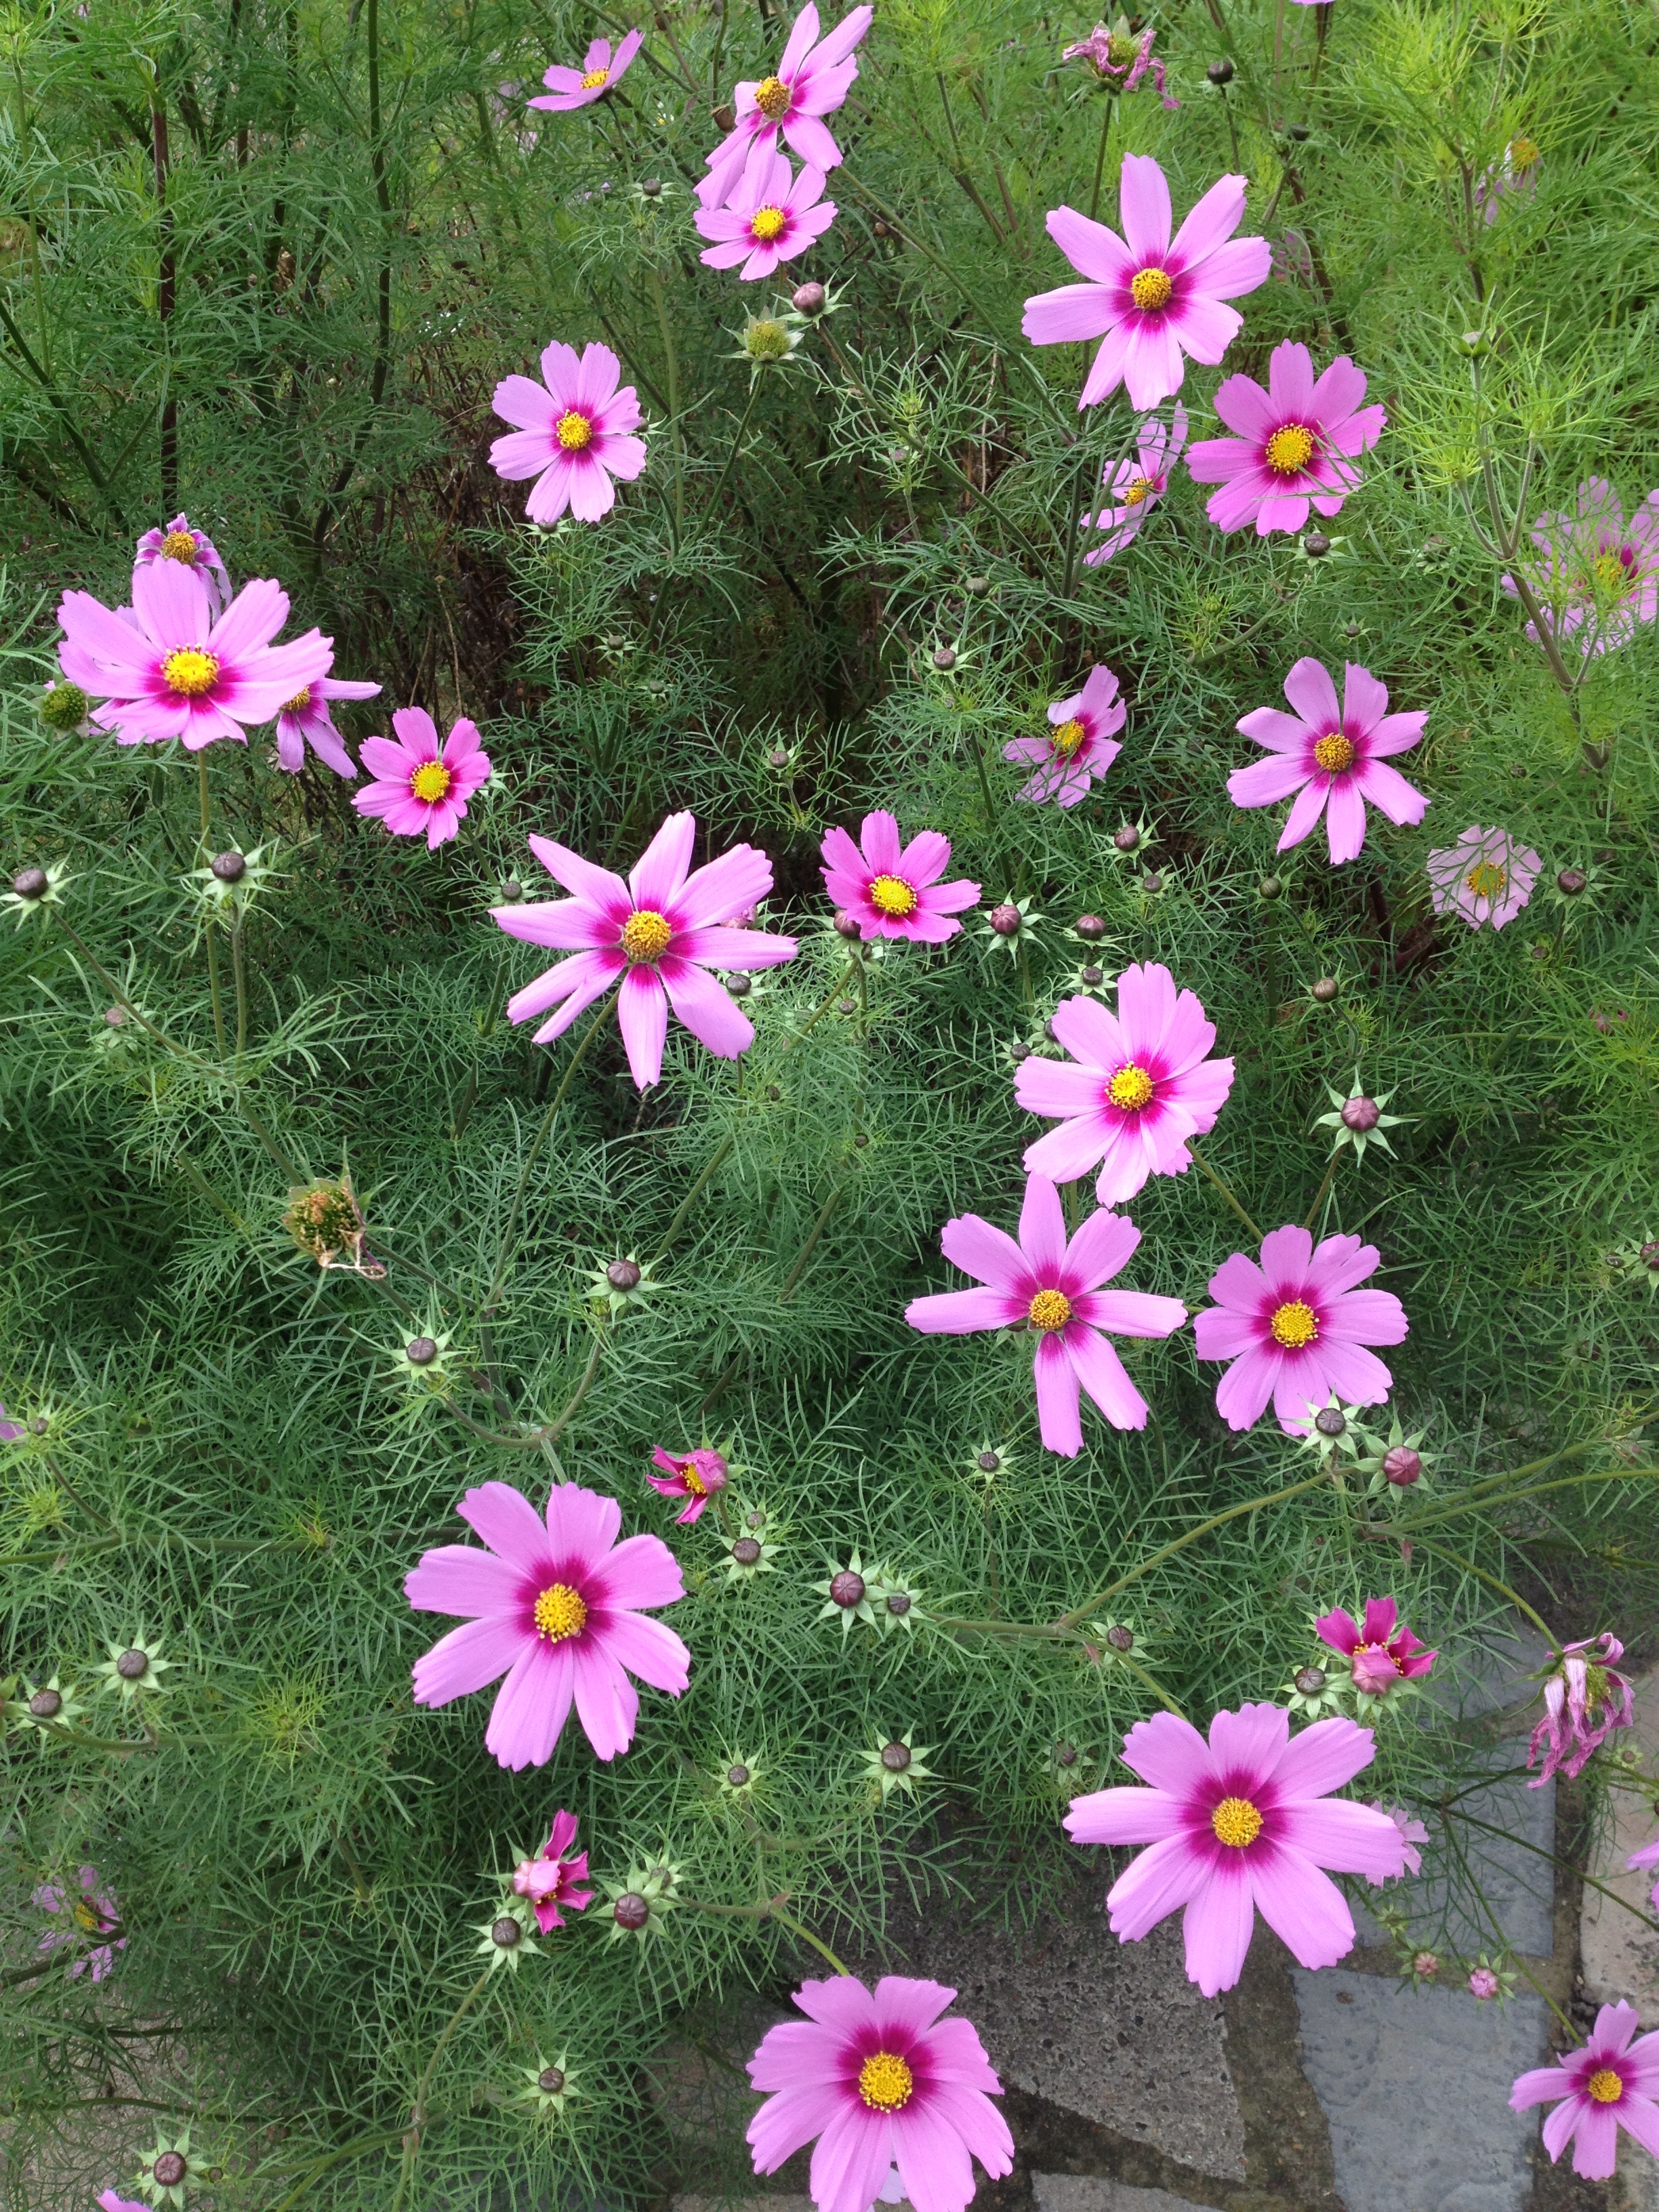
nature, plant, meadow, cosmos, flower, petal, green, botany, pink, flora, wildflower, flowers, dahlia, flowering plant, daisy family, asterales, annual plant, land plant, marguerite daisy, garden cosmos